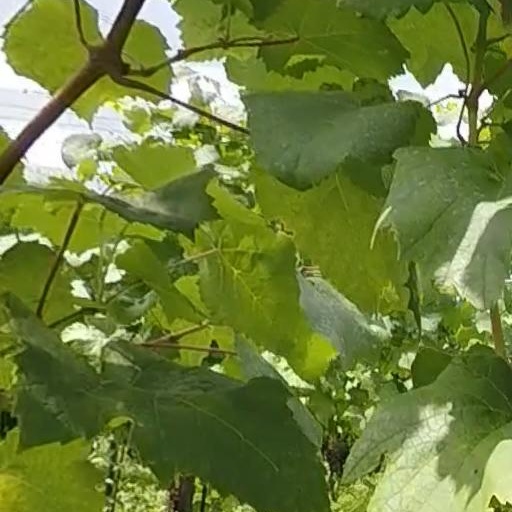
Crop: grape